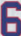
Number: 6